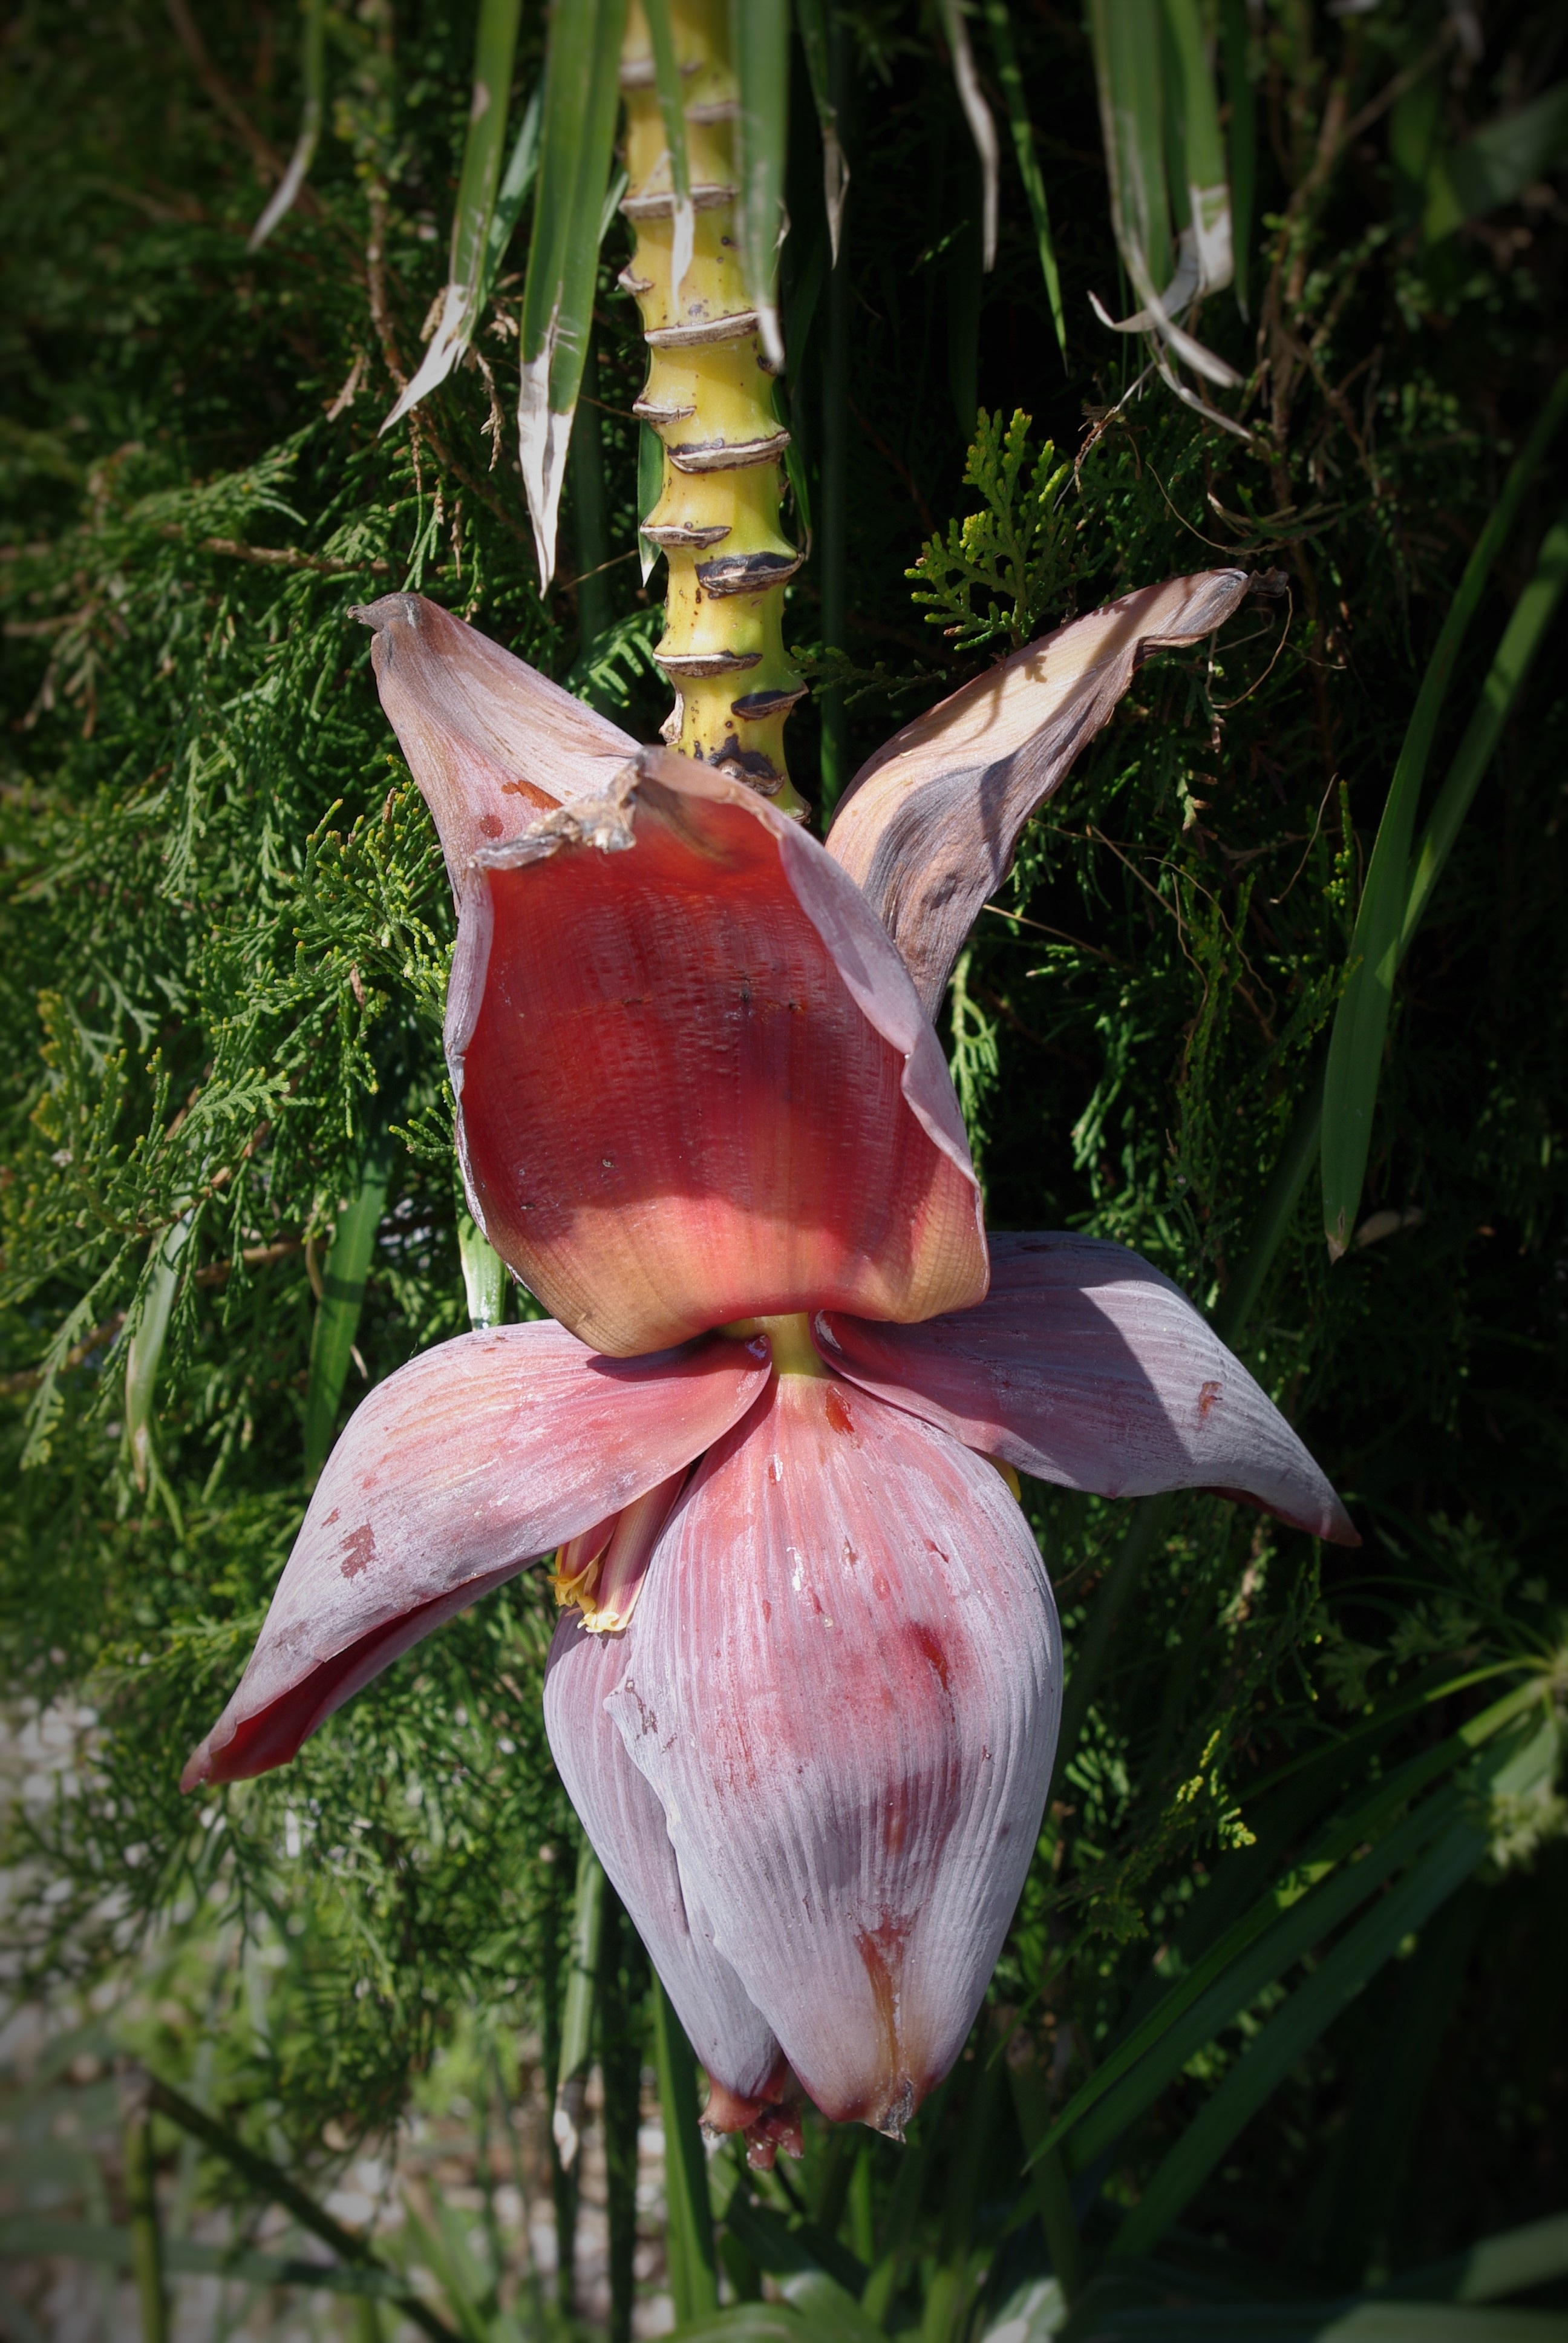
blossom, plant, fruit, leaf, flower, bloom, food, green, tropical, macro, botany, banana, close, flora, stalk, shrub, fruits, banana leaf, lily, arum, flowering plant, banana plant, banana flower, banana tree, land plant